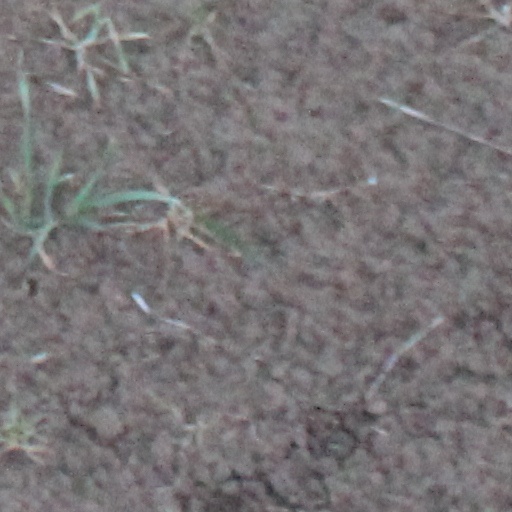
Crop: wheat